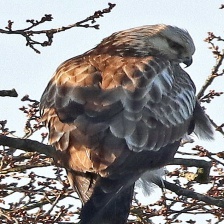
Species: ROUGH LEG BUZZARD
Scientific name: BUTEO LAGOPUS